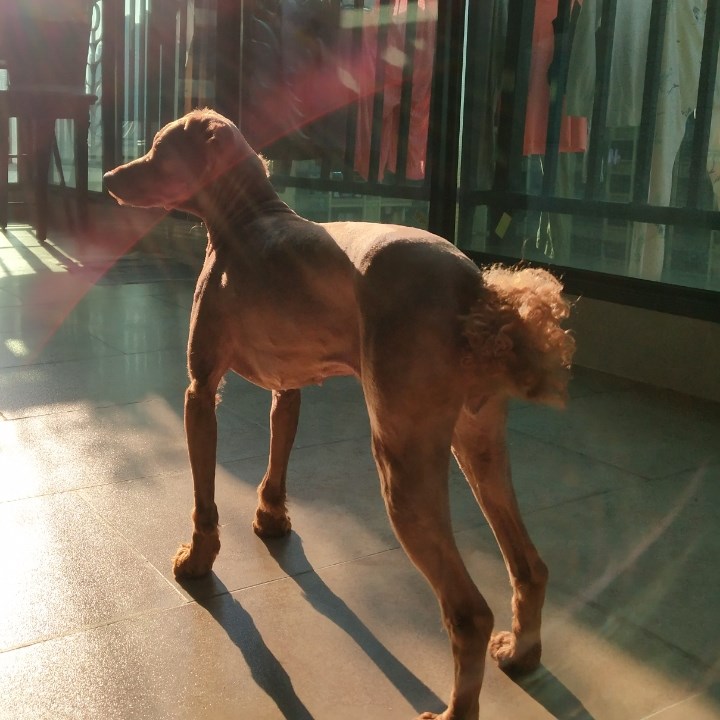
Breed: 7449-n000128-teddy